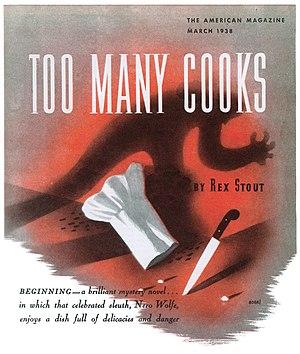
Vladimir Bobri est un illustrateur, écrivain, compositeur, enseignant et historien de la guitare américain d'origine ukrainienne. Célèbre pour son œuvre graphique prolifique et novatrice à New York à partir du milieu des années 1920, il a aussi été l'un des fondateurs de la New York Society of The Classic Guitar en 1936, et le rédacteur en chef et directeur artistique de son magazine, Guitar Review, pendant presque 40 ans.
La Sauce zingara — Too Many Cooks dans l'édition originale américaine — est un roman policier américain de Rex Stout publié en 1938. C’est le cinquième roman de la série policière ayant pour héros Nero Wolfe et son assistant Archie Goodwin.